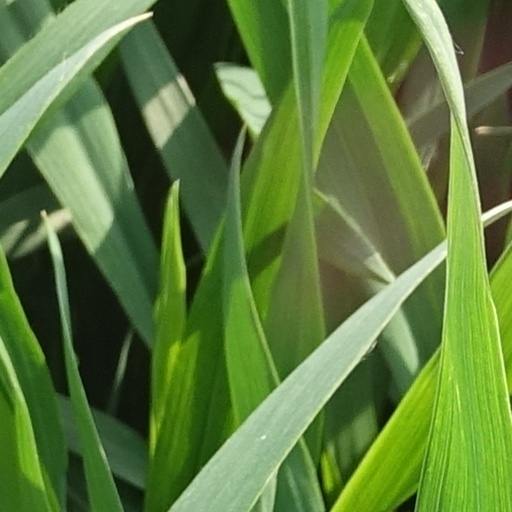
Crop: wheat